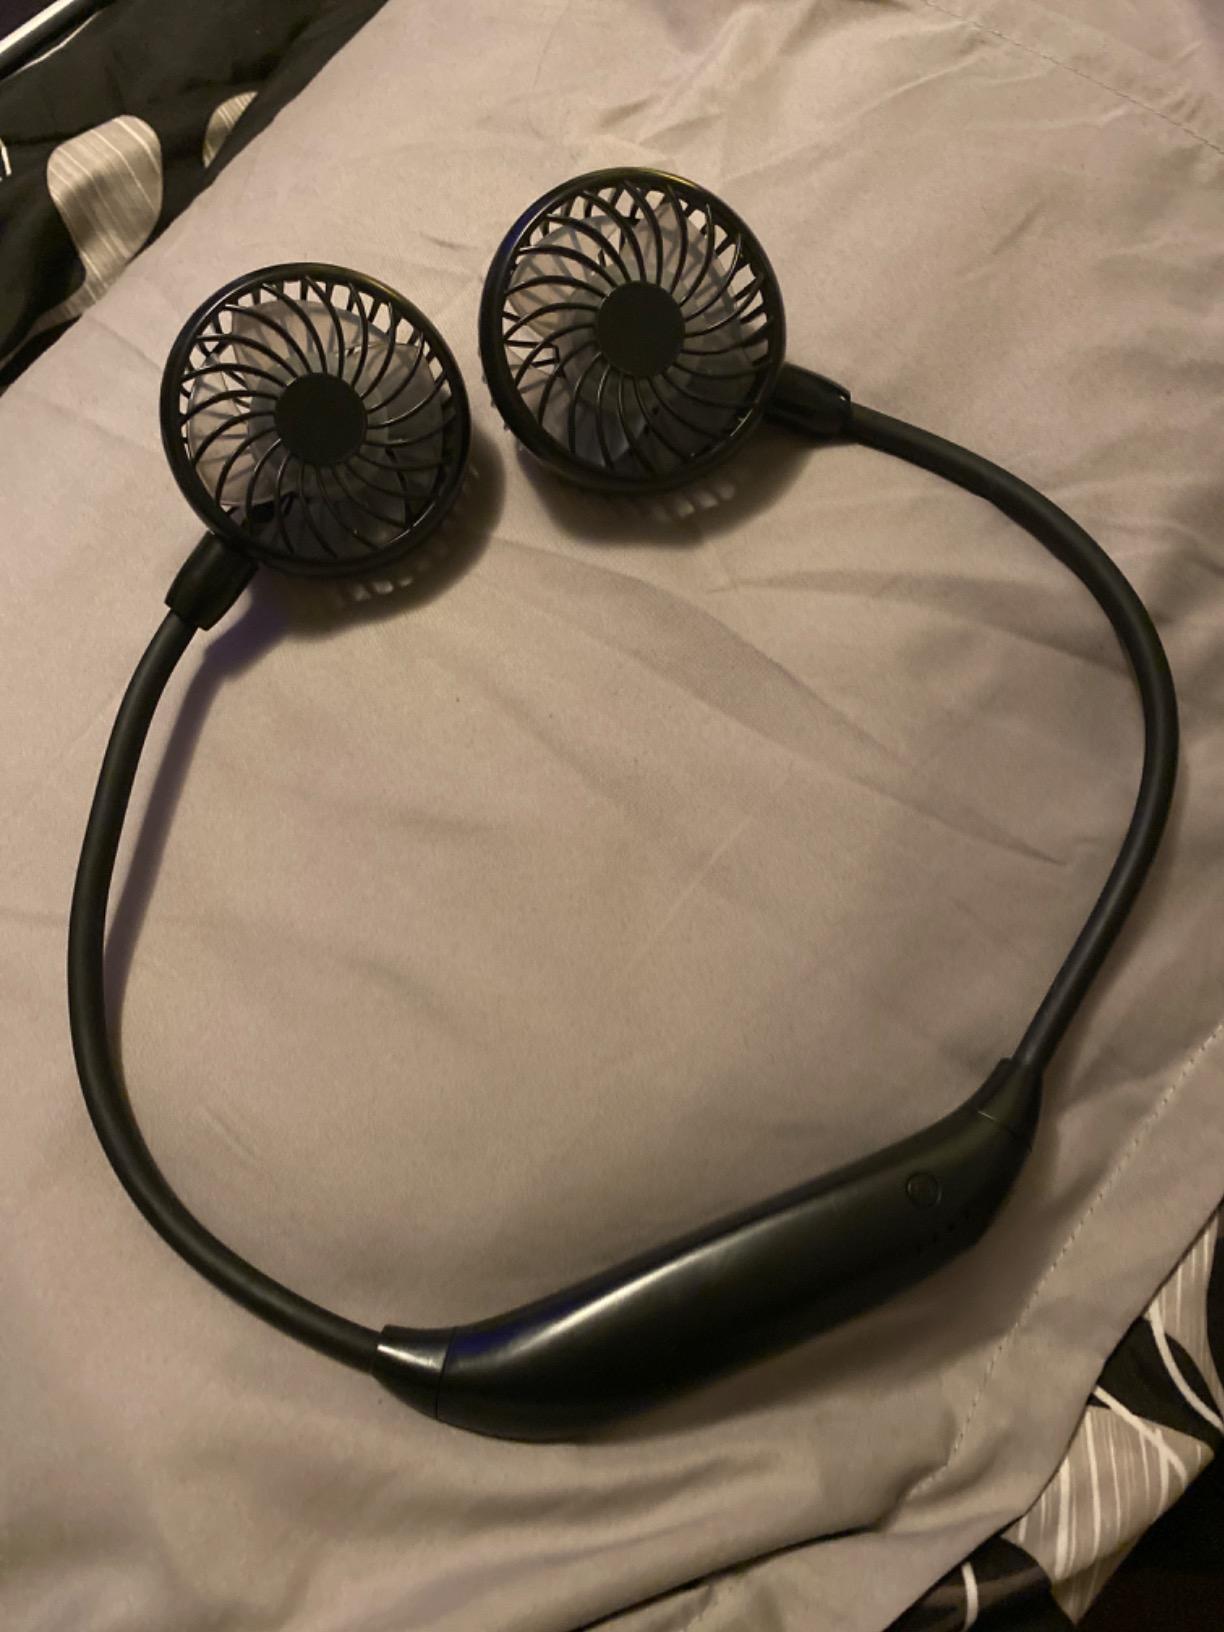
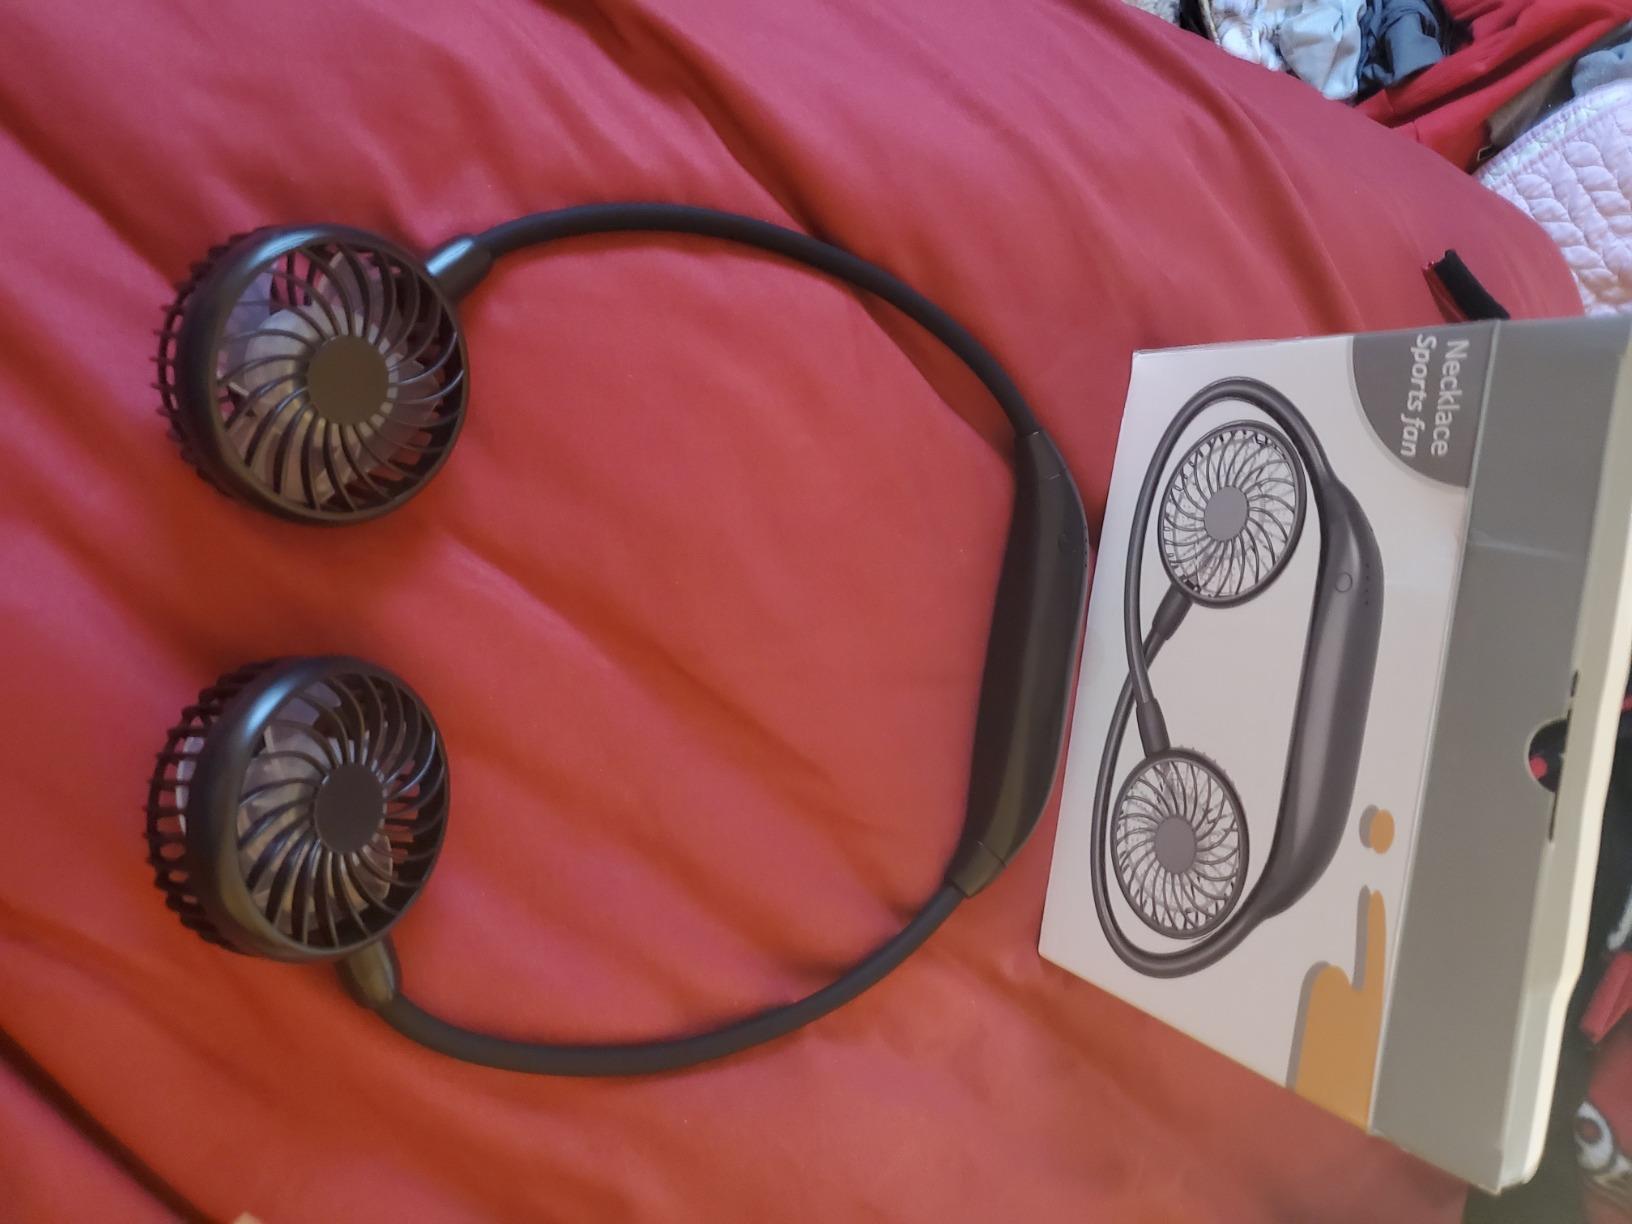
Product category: fan
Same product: yes